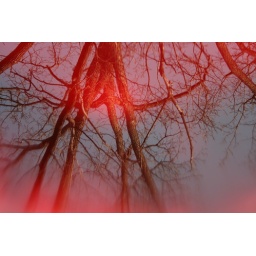
Reflection of walnut tree in a glass of Pinot Noir in April in Minnesota.